Ural Mountains

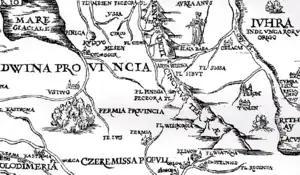
A fragment of von Herberstein's map

Nevertheless, around the early 16th century, Polish geographer, Maciej of Miechów, in his influential "Tractatus de duabus Sarmatiis" (1517) argued that there were no mountains in Eastern Europe at all, challenging the point of view of some authors of Classical antiquity, which were popular during the Renaissance. Only after Sigismund von Herberstein in his "Notes on Muscovite Affairs" (1549) had reported, following Russian sources, that there are mountains behind the Pechora and identified them with the Riphean Mountains and Hyperboreans of ancient authors, did the existence of the Ural, or at least of its northern part, become firmly established in the Western geography. The Middle and Southern Ural were still largely unavailable and unknown to the Russian or Western European geographers.